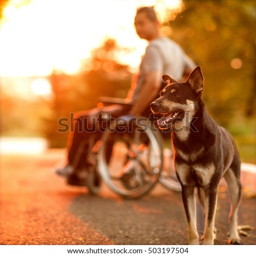
happy man with his dog at sunset .